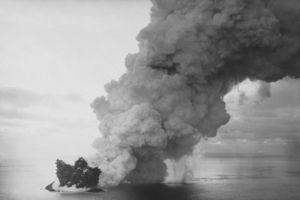
Surtsey est une île volcanique située au large de la côte méridionale de l'Islande, à l'extrémité sud des îles Vestmann. Elle s'est formée à la suite d'une éruption volcanique qui a commencé à 130 mètres sous le niveau de la mer aux alentours du 10 novembre 1963, a atteint la surface le 14 novembre 1963 et s'est terminée le 5 juin 1967. C'est à cette date que l'île a atteint sa superficie maximale avec 2,65 km² et sa hauteur maximale avec 173 mètres d'altitude. Depuis, sous l'action érosive du vent et des vagues, l'île a diminué de superficie pour ne mesurer plus que 1,41 km² en 2008. Elle a perdu aussi en altitude à cause de l'érosion essentiellement maritime, du compactage des couches sédimentaires sous-jacentes et à un moindre degré du réajustement isostatique de la lithosphère.
Une éruption surtseyenne, tirant son nom du Surtsey, est un type d'éruption volcanique caractérisé par l'émission d'une lave à fleur d'eau lorsque le volcan est une île maritime ou lacustre de faible altitude. Le contact de l'eau et de la lave engendre un choc thermique qui provoque la vaporisation de l'eau et la fragmentation de la lave au cours d'explosions qualifiées de « cypressoïdes » pour la ressemblance des panaches volcaniques avec des cyprès.
Une éruption sous-marine est un type d'éruption volcanique caractérisé par l'émission d'une lave sous une masse d'eau comme un lac, une mer ou un océan. Les effets sont différents selon la profondeur à laquelle a lieu l'éruption.